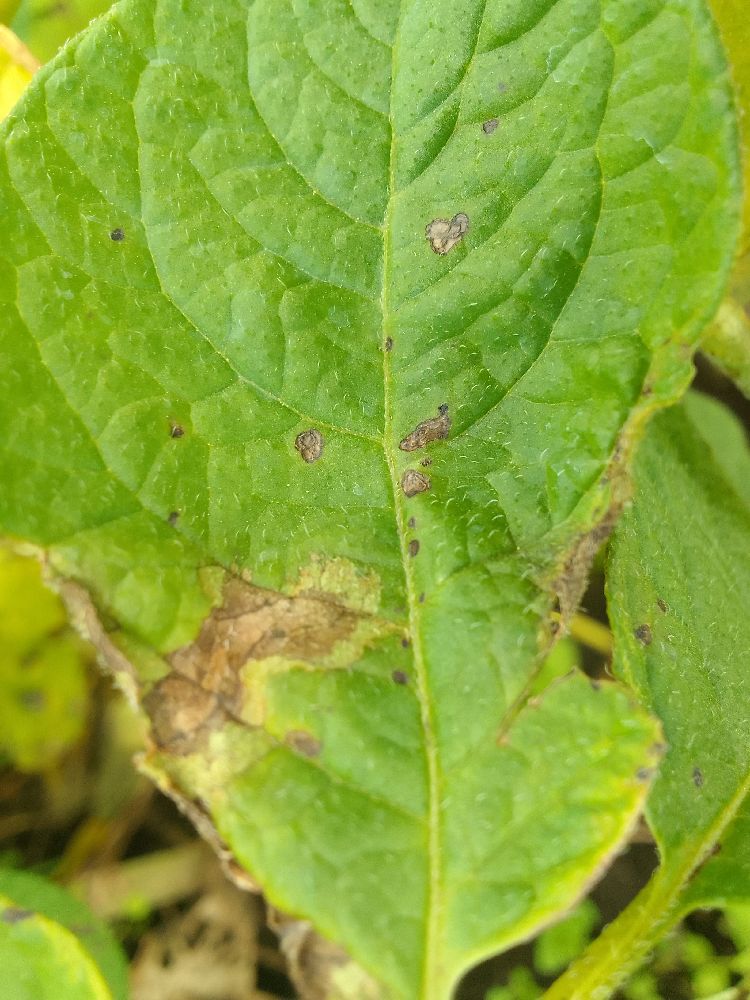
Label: Late blight